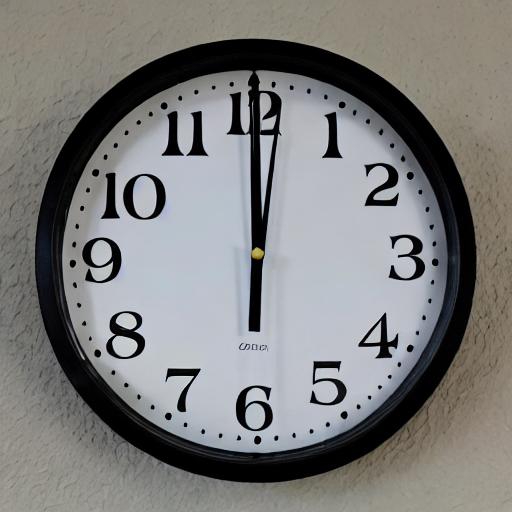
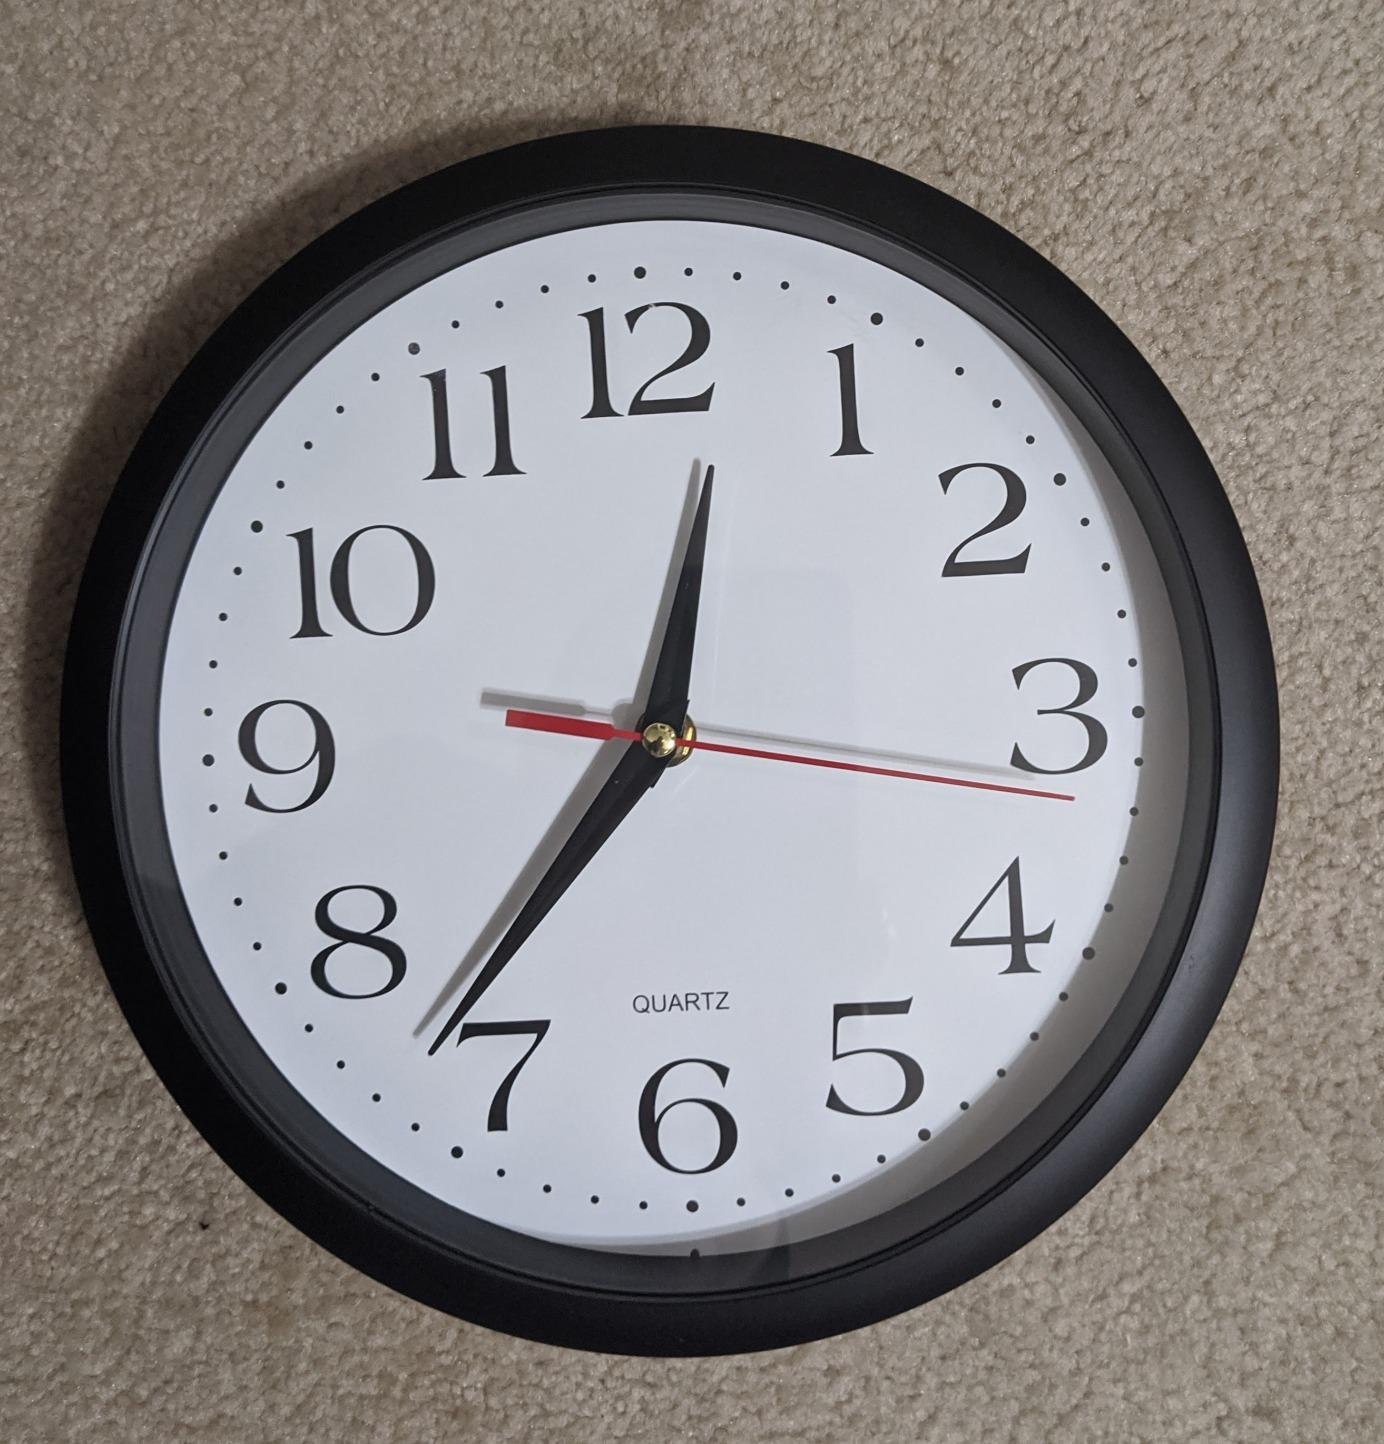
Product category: clock
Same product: no